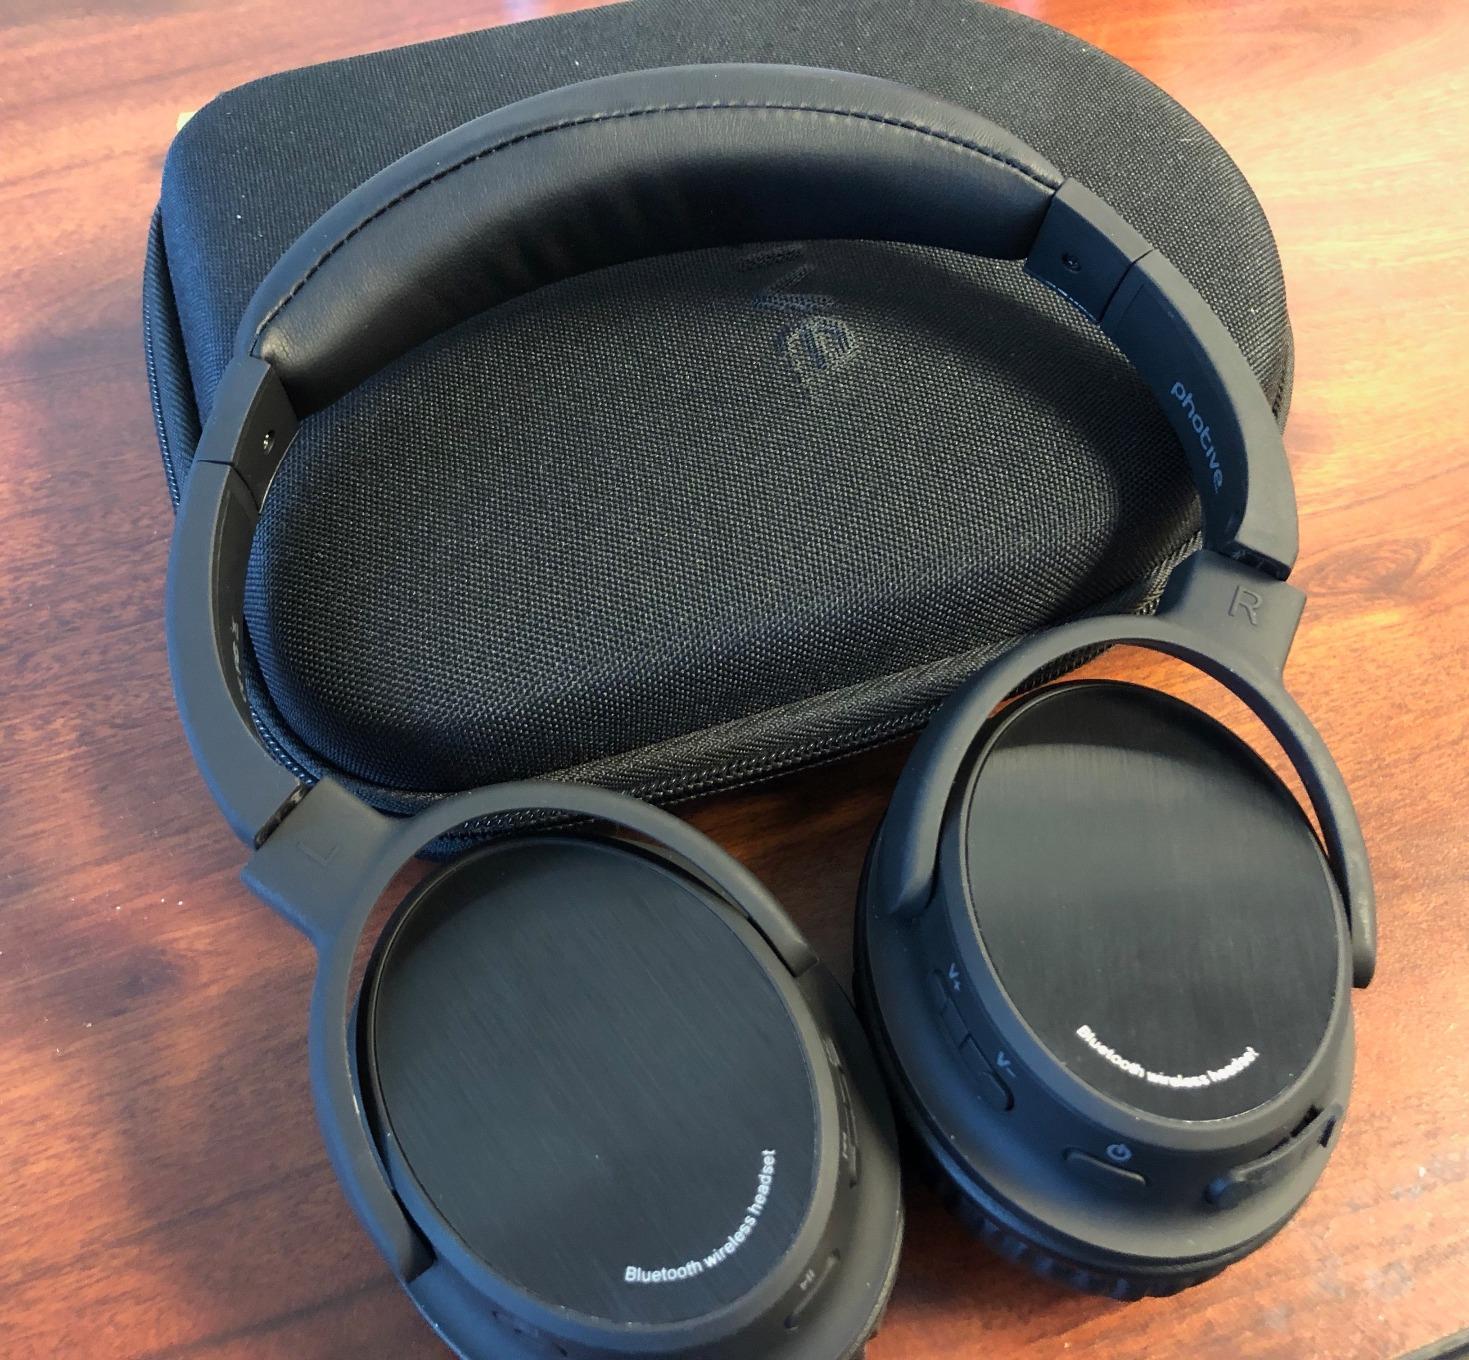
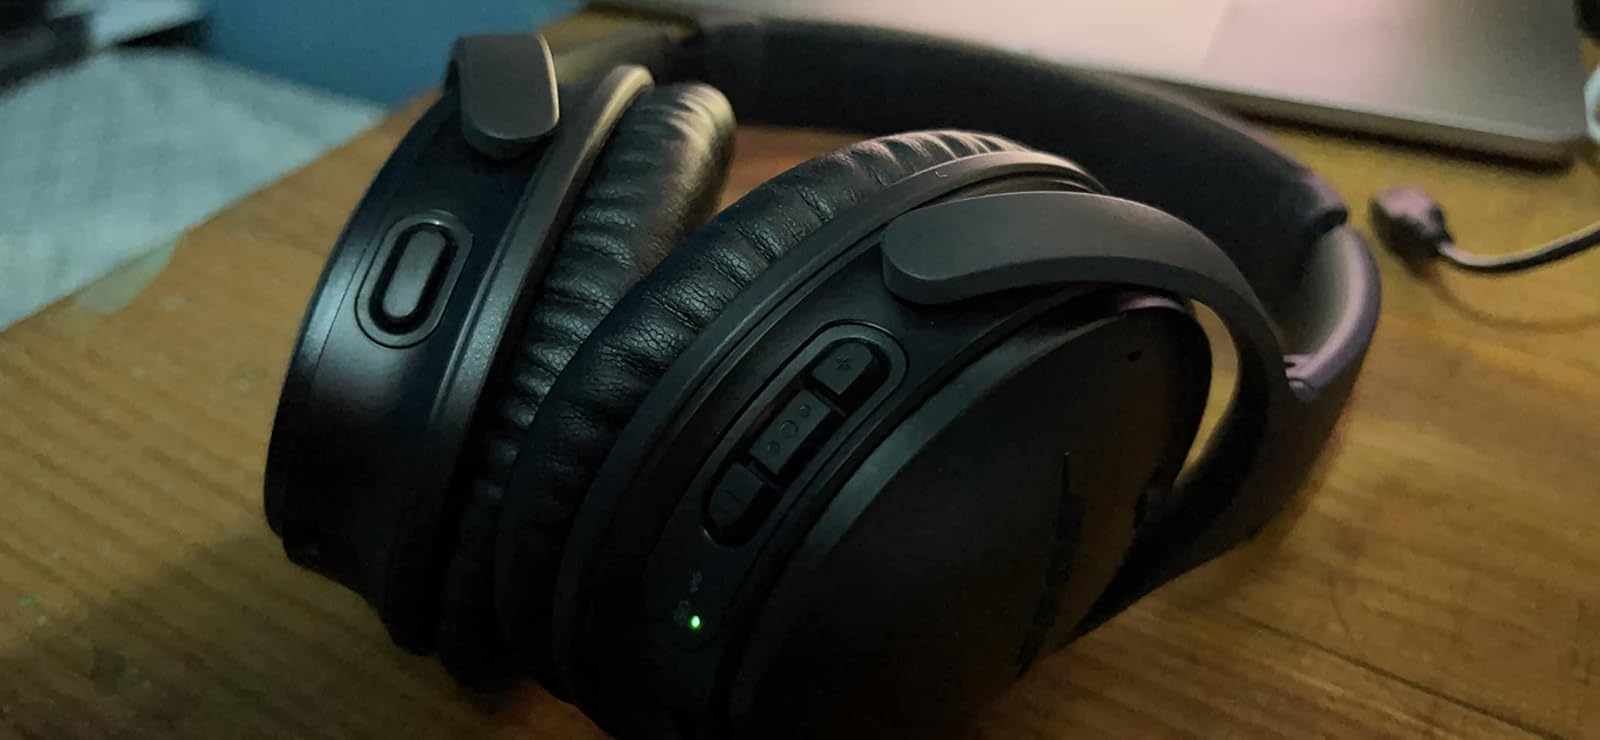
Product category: headphones
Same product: no